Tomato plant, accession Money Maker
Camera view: horizontal (90 deg, fisheye); turntable rotation: 90 degrees
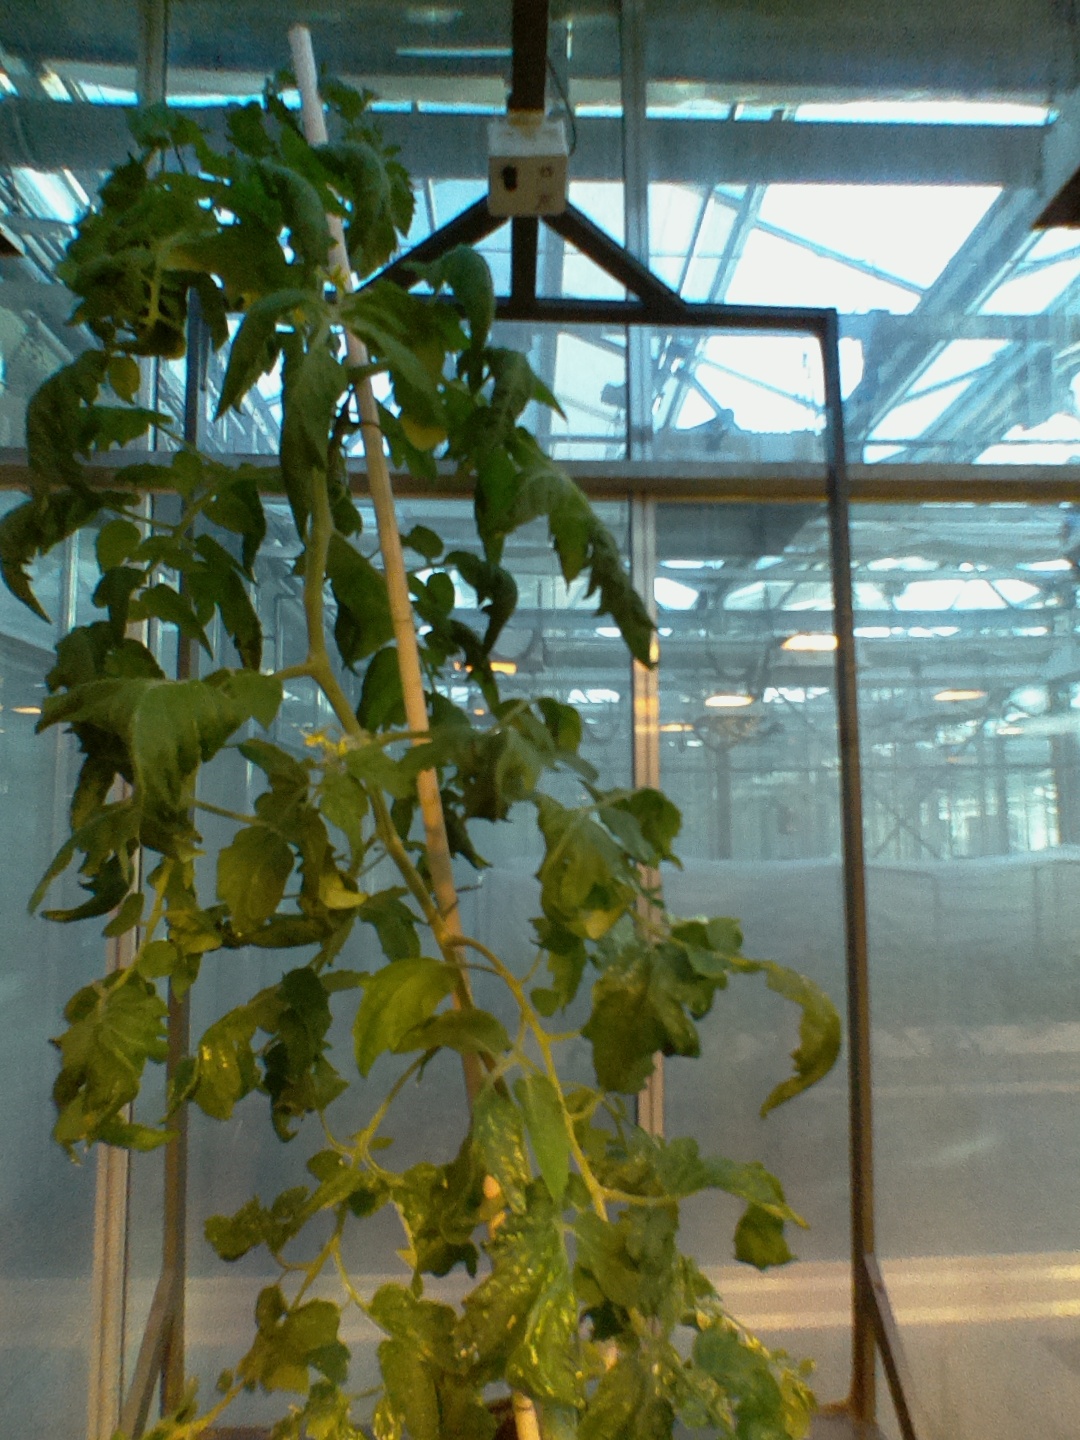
BBCH growth stage 70: Fruits at the main stem or branches visibles